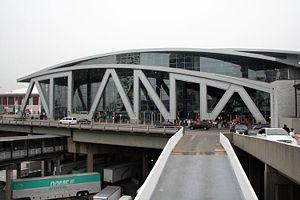
Philips Arena à Atlanta, GA. Image perso prise sur http://en.wikipedia.org/wiki/Image:Philipsarena.jpg
La State Farm Arena est une salle omnisports située dans le centre-ville d'Atlanta en Géorgie.
Come on Over Tour est la première tournée effectuée par la chanteuse et compositeur canadienne Shania Twain à l'appui de son troisième album studio, Come on Over. Le spectacle s'est effectué en Amérique du Nord, en Europe et en Australie. Le Tour est devenu l'un des circuits avec les plus grosses recettes en 1998 et 1999, selon les estimations, recettes de plus de 100 millions de dollars.
Cette page présente une liste des équipes de la Ligue nationale de hockey, ligue professionnelle de hockey sur glace d'Amérique du Nord. Depuis les débuts de la ligue, en 1917, seuls les Canadiens de Montréal et la franchise des Maple Leafs de Toronto ont toujours évolué dans la LNH. Les Canadiens sont l'équipe la plus titrée avec vingt-quatre Coupes Stanley.